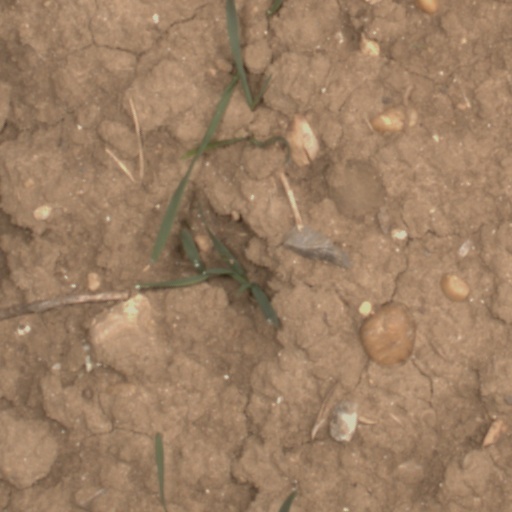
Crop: wheat